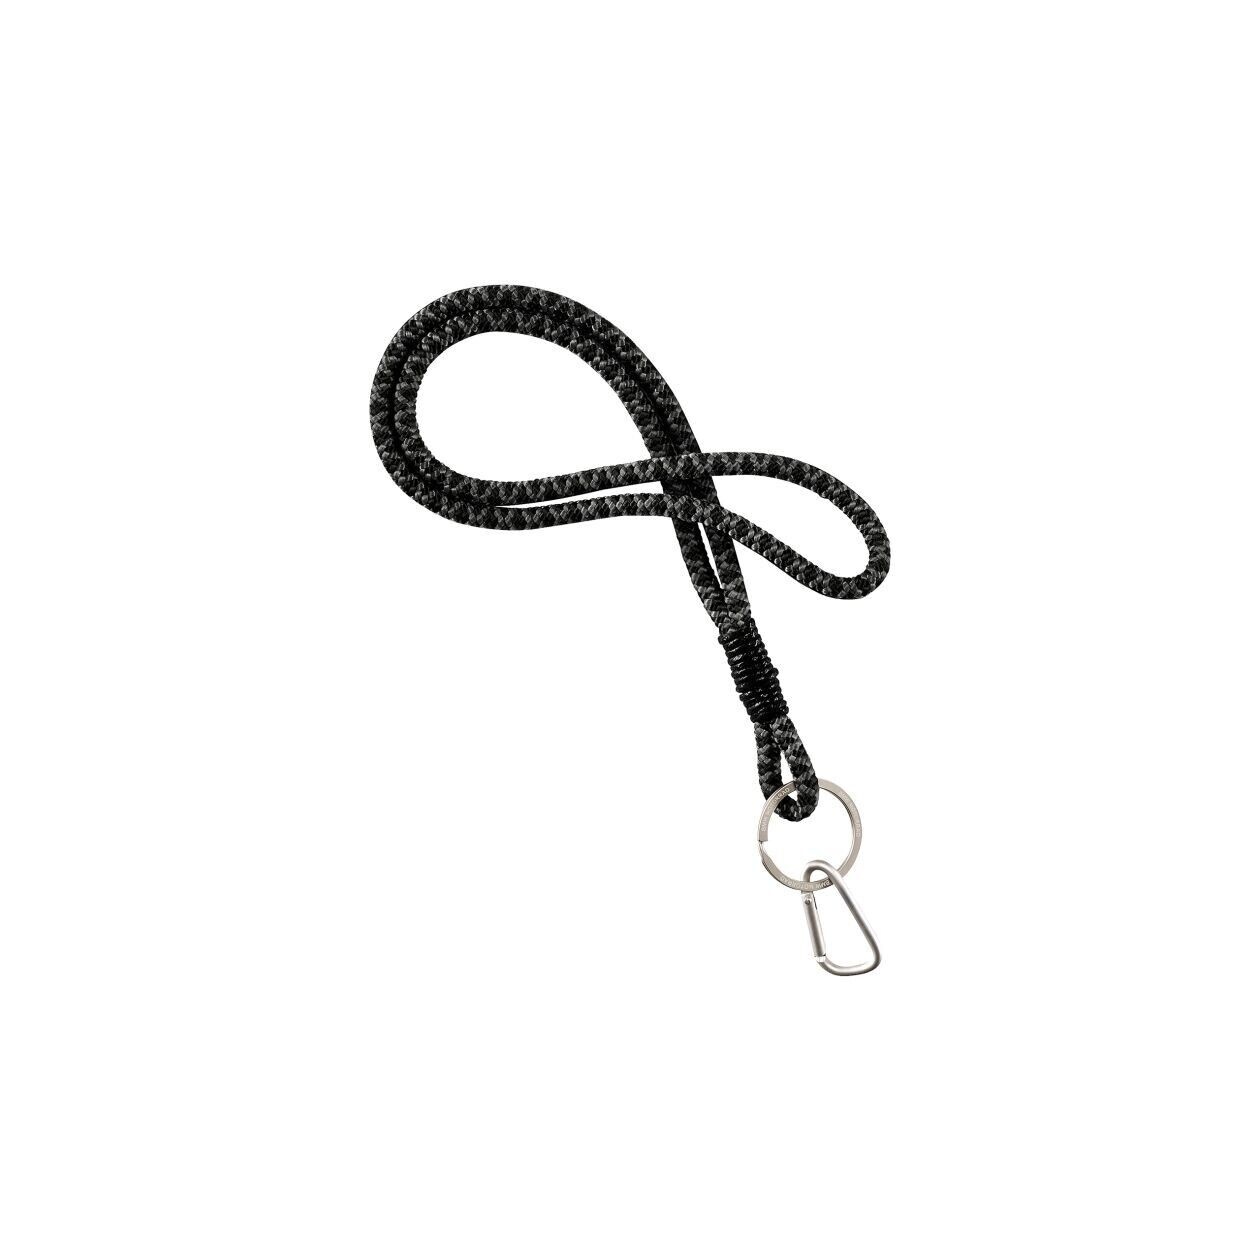
Lanyard Gs Rope
Brand: BMW Delbecq Motos
Longe BMW Motorrad GS Corde avec gravure du logo BMW Motorrad sur le porte-clés. Référence : 76618546739
Category: Apparel & Accessories > Handbag & Wallet Accessories > Lanyards